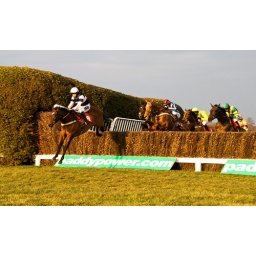
Final fence as Sandown, about 5pm, sun setting in down the home straight